Davis Cup Tennis

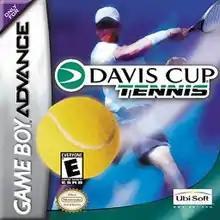
North American cover art

Davis Cup Tennis (known in Europe as Davis Cup) is a 2002 tennis video game for the Game Boy Advance developed by Hokus Pokus Games and published by Ubisoft.